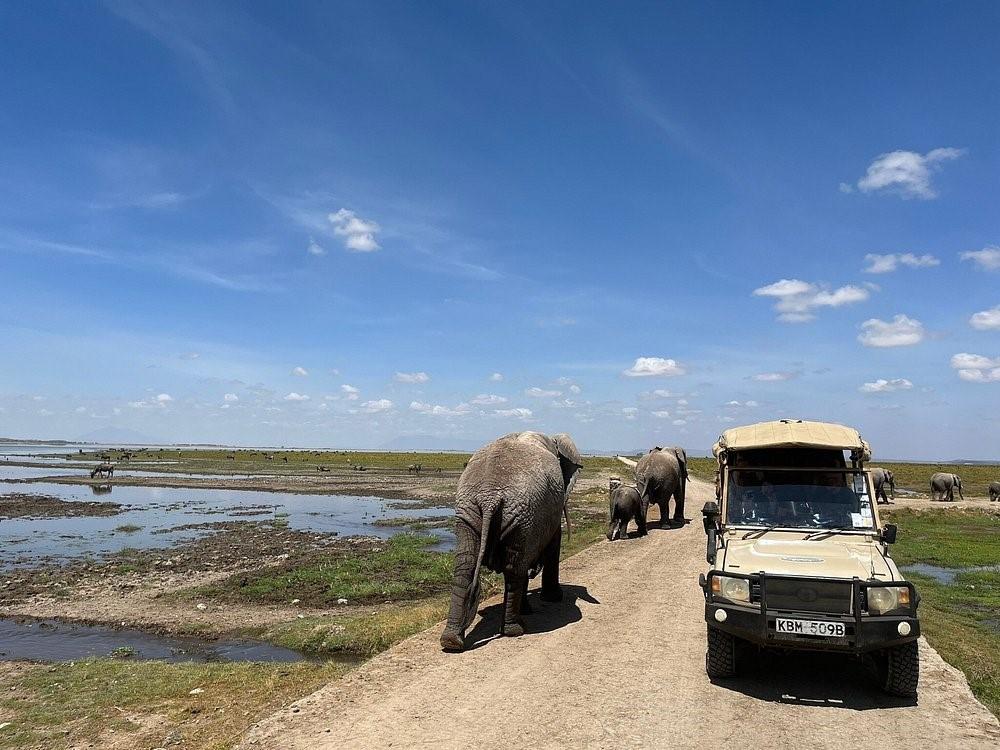
Wanyama pori aina ya Tembo wenye ukubwa wa tofautitofauti, walio katika eneo la wazi lenye chanzo cha maji ya mfano wa bwawa lililozungukwa na uoto wa asili kama vile nyasi fupi, ikiashiria ni madhari kwa ajili ya hifadhi ya wanyama pori.